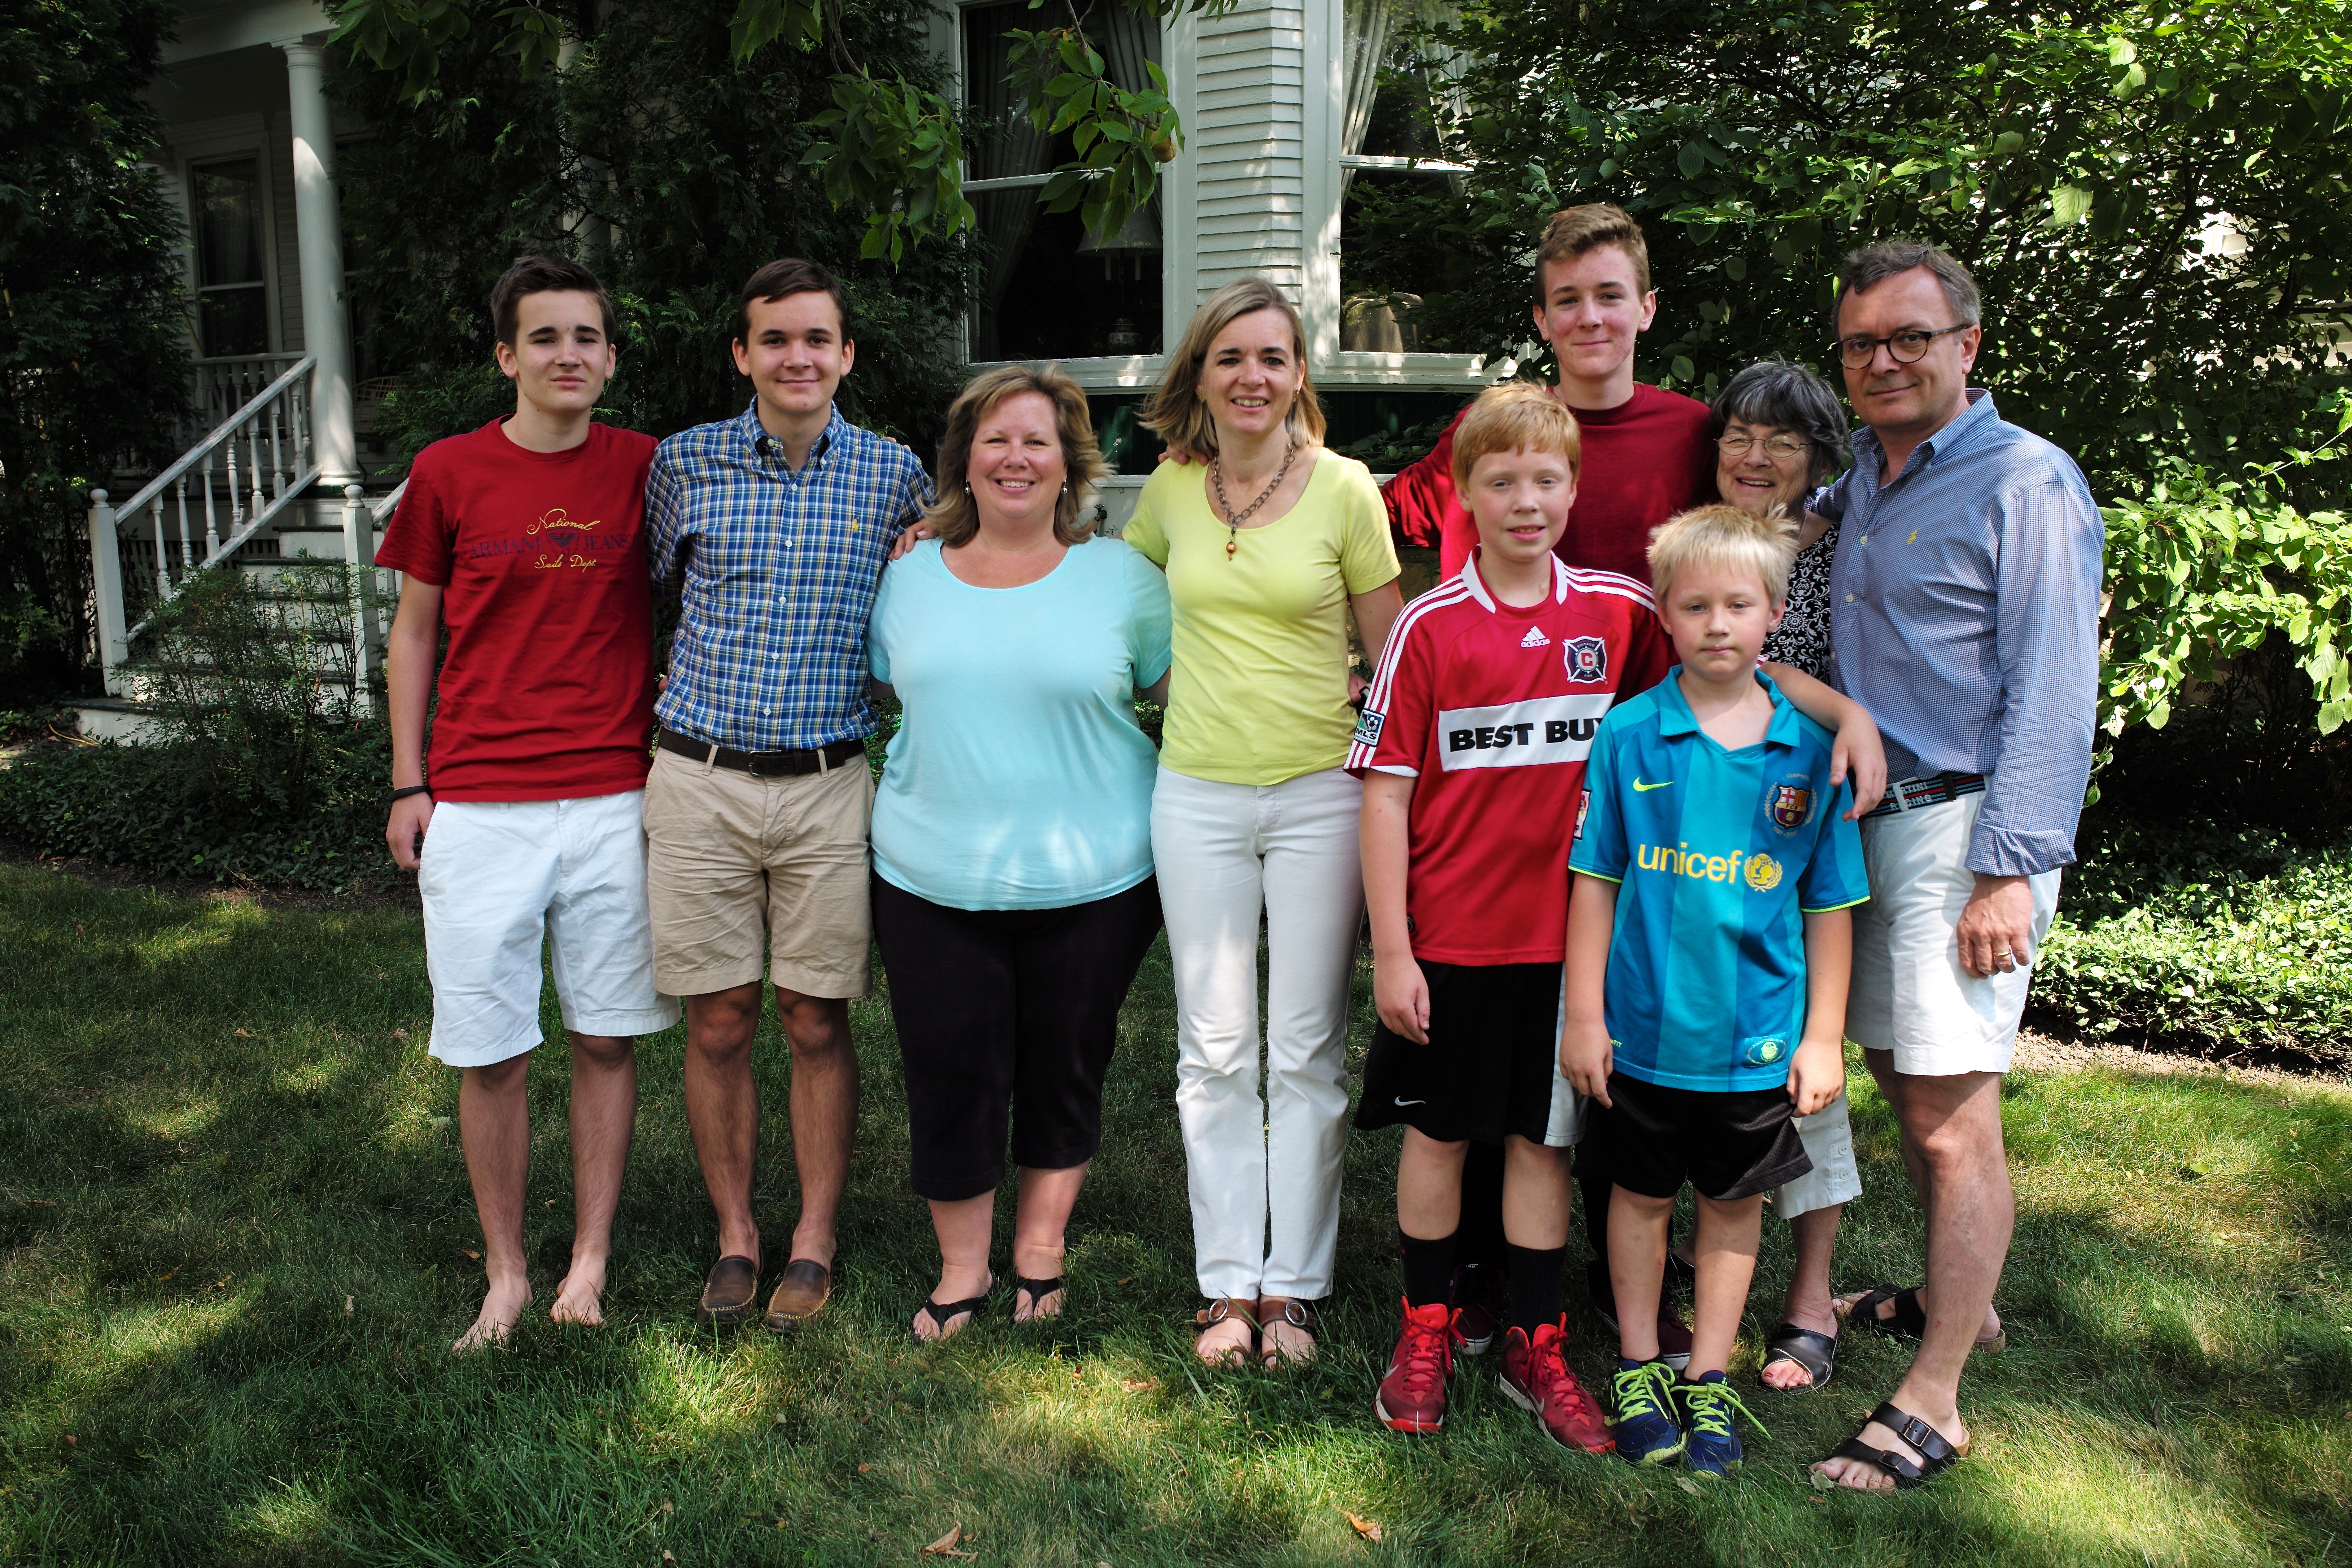
outdoor, people, portrait, youth, community, usa, garden, picnic, family, m, team, 28, f2, leica, 240, summicron, asph, social group, family reunion